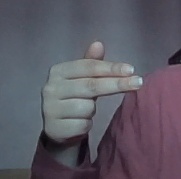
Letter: ghain